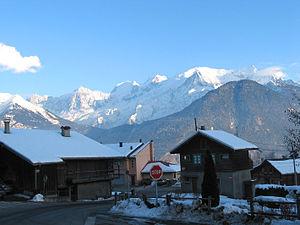
Passy (Haute Savoie) (France), le Mont Blanc vu depuis le village.
Passy est une commune française située dans le département de la Haute-Savoie, en région Auvergne-Rhône-Alpes.